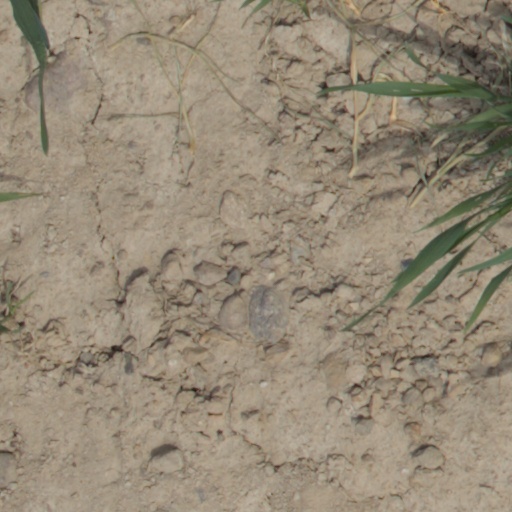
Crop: wheat